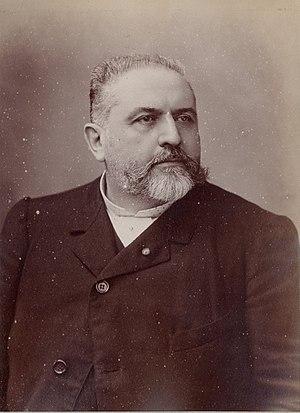
Eugène Crosti , professeur au Conservatoire
Eugène, Charles, Antoine Crosti, né le 21 octobre 1833 à Paris et mort le 30 décembre 1908 à Paris, est un baryton et professeur de chant à Paris.